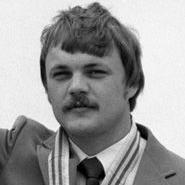
Age: 25